Lone Wolf (Picoult novel)

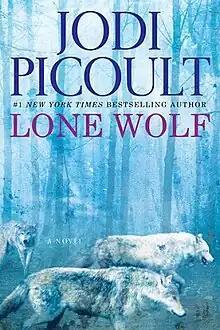
First edition hardcover

Lone Wolf (2012) is the twentieth novel by the American author Jodi Picoult, and it is a "New York Times" bestselling book. The novel was released on February 28, 2012 through Atria Books and focuses on a man returning to his childhood home after a terrible accident.